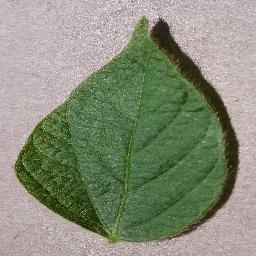
Label: Soybean___healthy